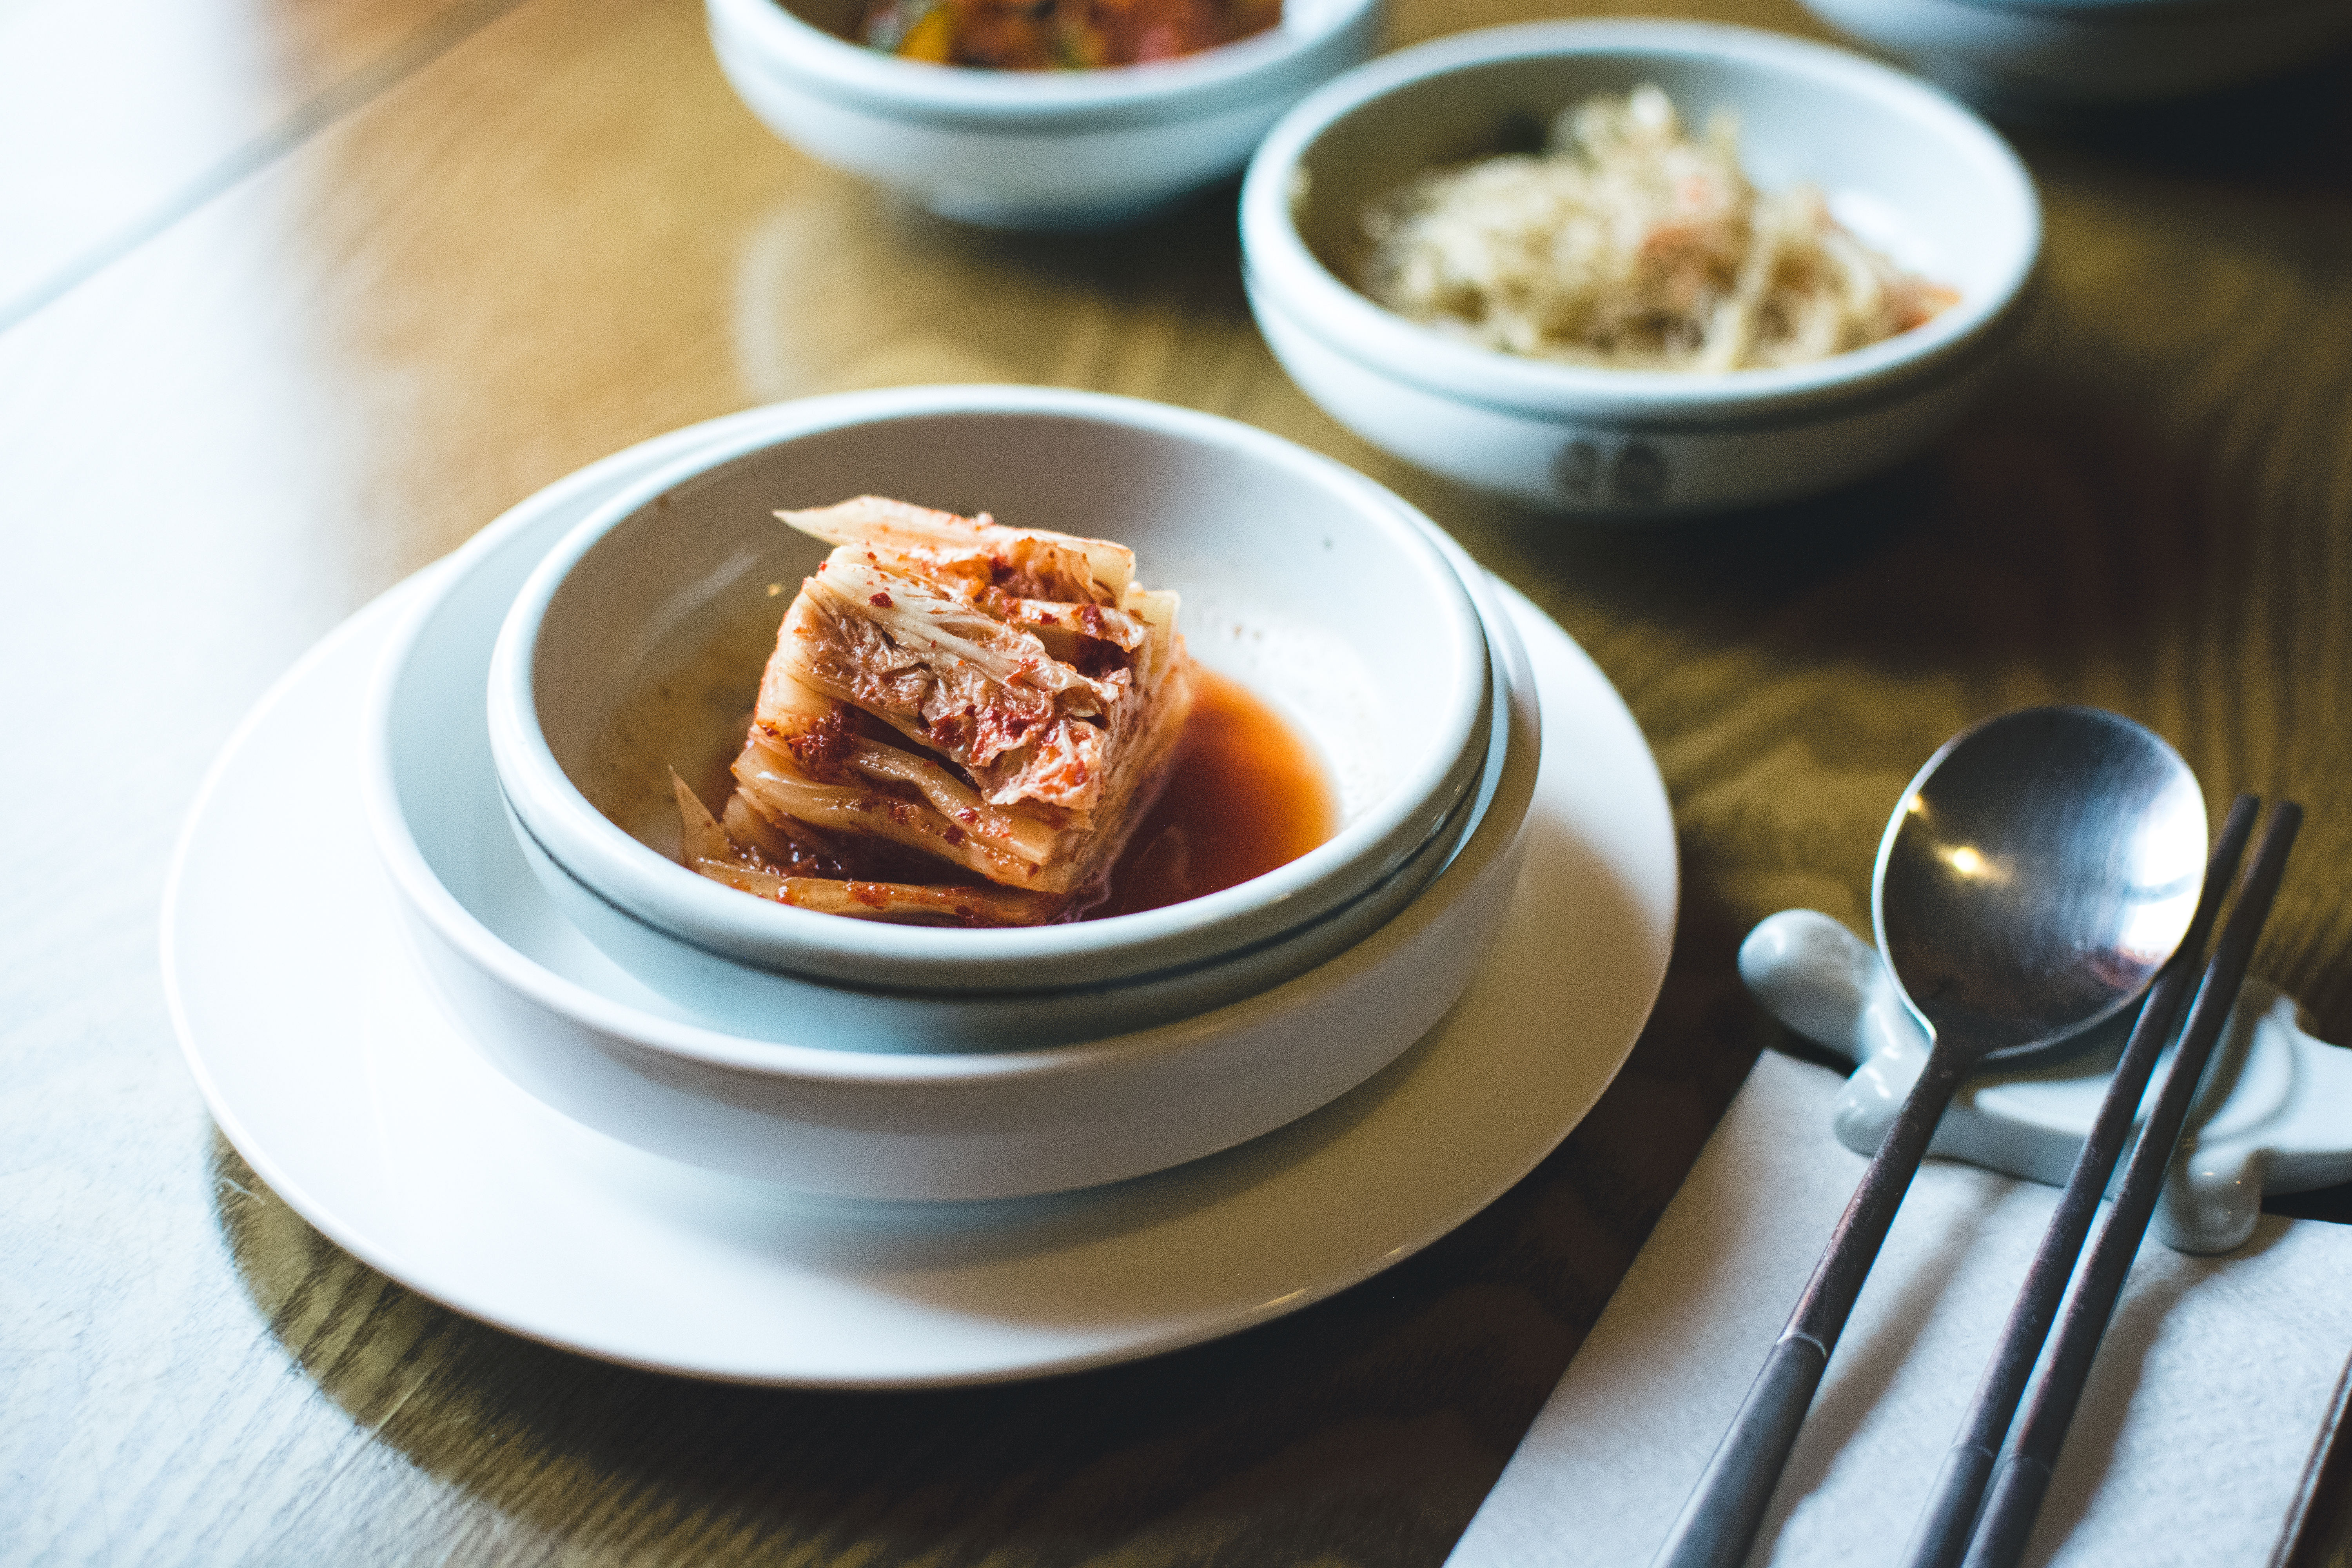
dish, food, cuisine, ingredient, produce, comfort food, appetizer, side dish, recipe, Kakuni